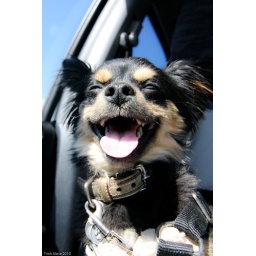
Taken in the car on the way home from the dog park. Shooting' from the hip'.